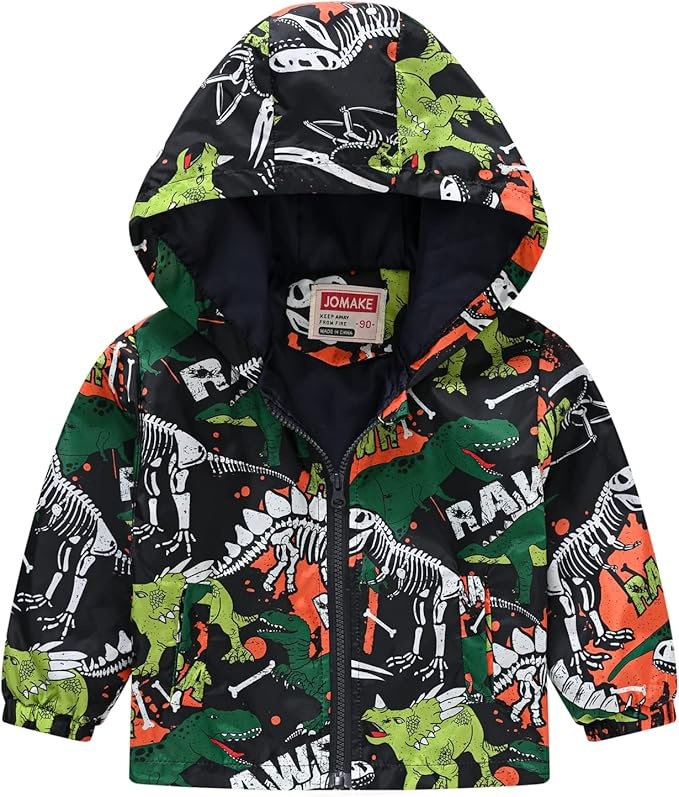
TUIJI Toddler Boys Girls Cartoon Print Zip Jacket Hooded Trench Lightweight Kids Coats Windbreaker Outdoor Cute Dust Coats
About This Feactures: Baby Hooded Wind Breaker with cloth linning and elastic cuffs design,breathable and comfy;two front side Pockets decoration,your babies can put his hands or little things in;Zipper closure,easy to put it on/off. Patterns: Kid hoodie zipper with cute and colorful printed cartoons,animals and dinosaurs,toddler boy's girl's favorite.Colorful design,make your kids stand out in the crowed. Occasion: Boy Light Jacket in windy spring,Sun-protective in summer,Windproof Coat in fall,winter Hood Windbreaker;Baby Jacket Coat,not only great for Daily Life,but also nice for Outdoor sports:hiking,camping,running and walking. Care: Hand Washable,Do Not Iron,Dry in Shade;Please follow Ours Size Chart in our Images to Fit your kids Better. Package content: 1 X Kids Baby Boys Girls Dinosaur Hooded Zip Jackets Windbreaker Casual Outerwear. Overview Fabric type : Material:Polyester, Soft and Comfortable to Wear. Care instructions : Machine Wash Origin : Imported
Brand: WelcometotheTUIJI
Category: Apparel & Accessories > Clothing > Baby & Toddler Clothing > Baby & Toddler Outerwear > Baby & Toddler Coats & Jackets > Windbreakers